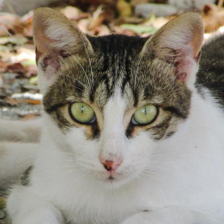
Label: animals